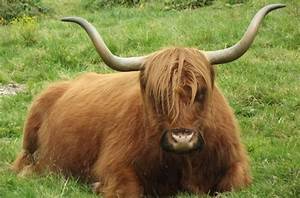
Label: mucca